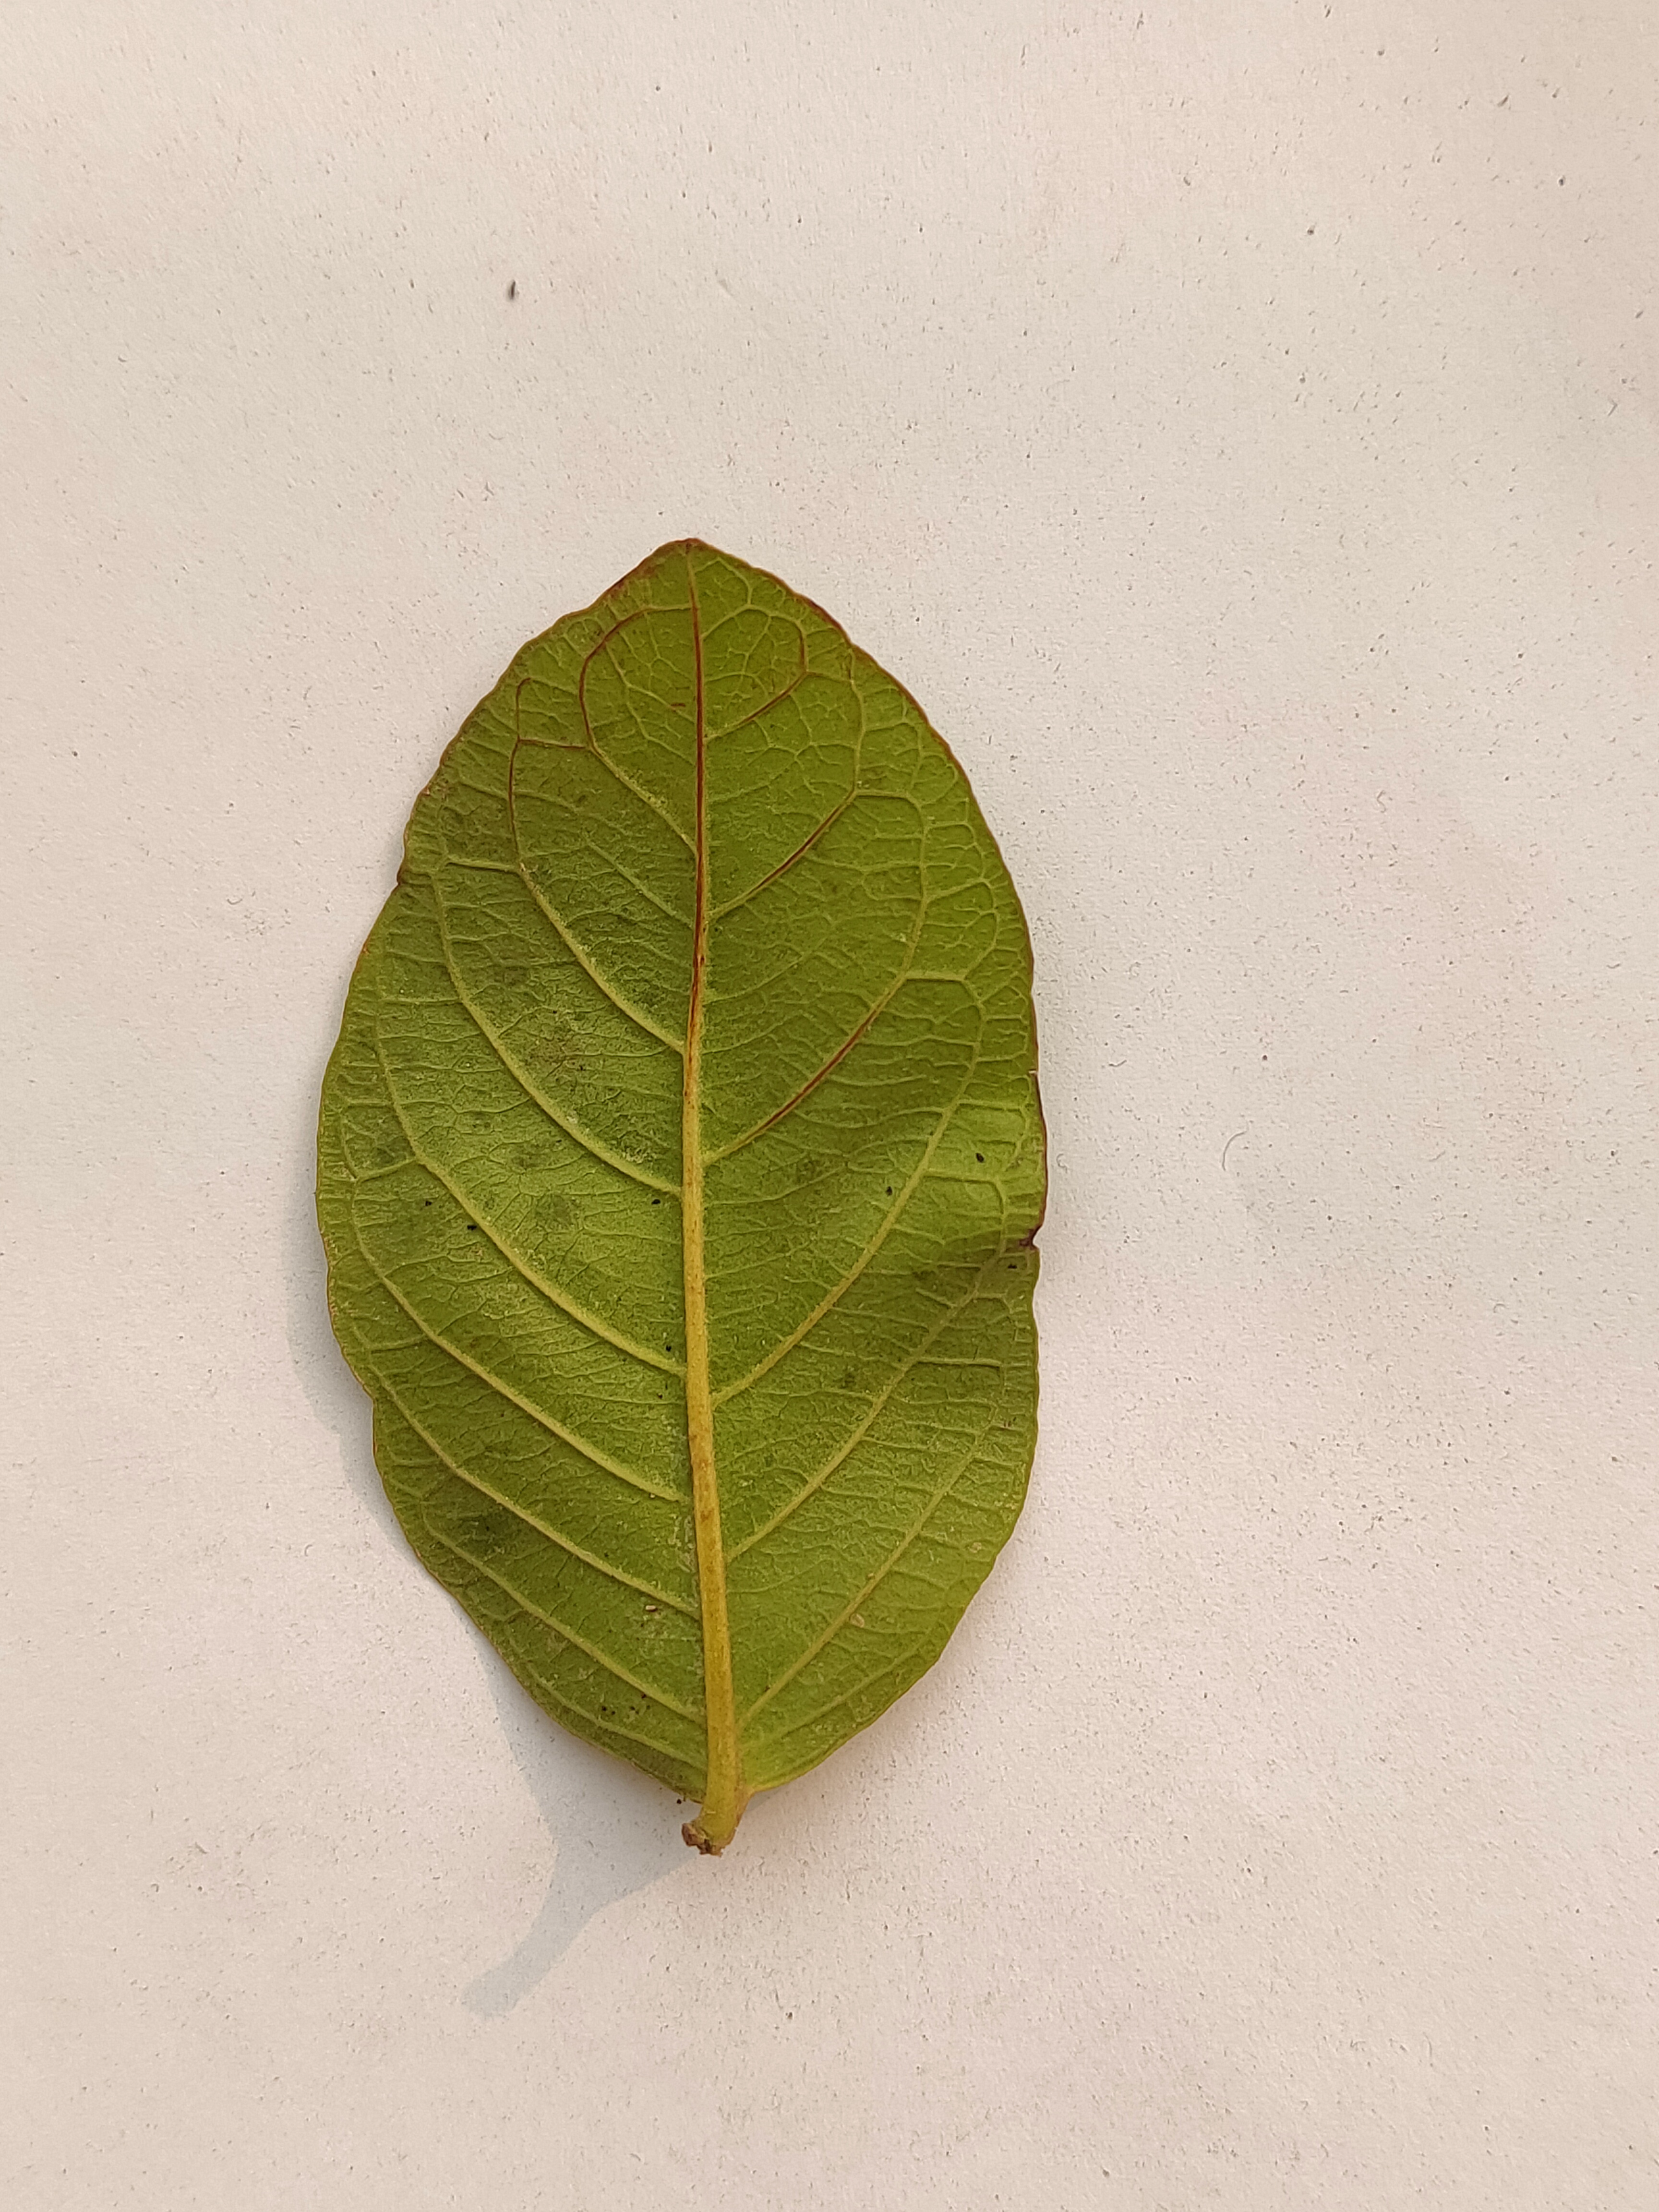
Leaf variety: Guava